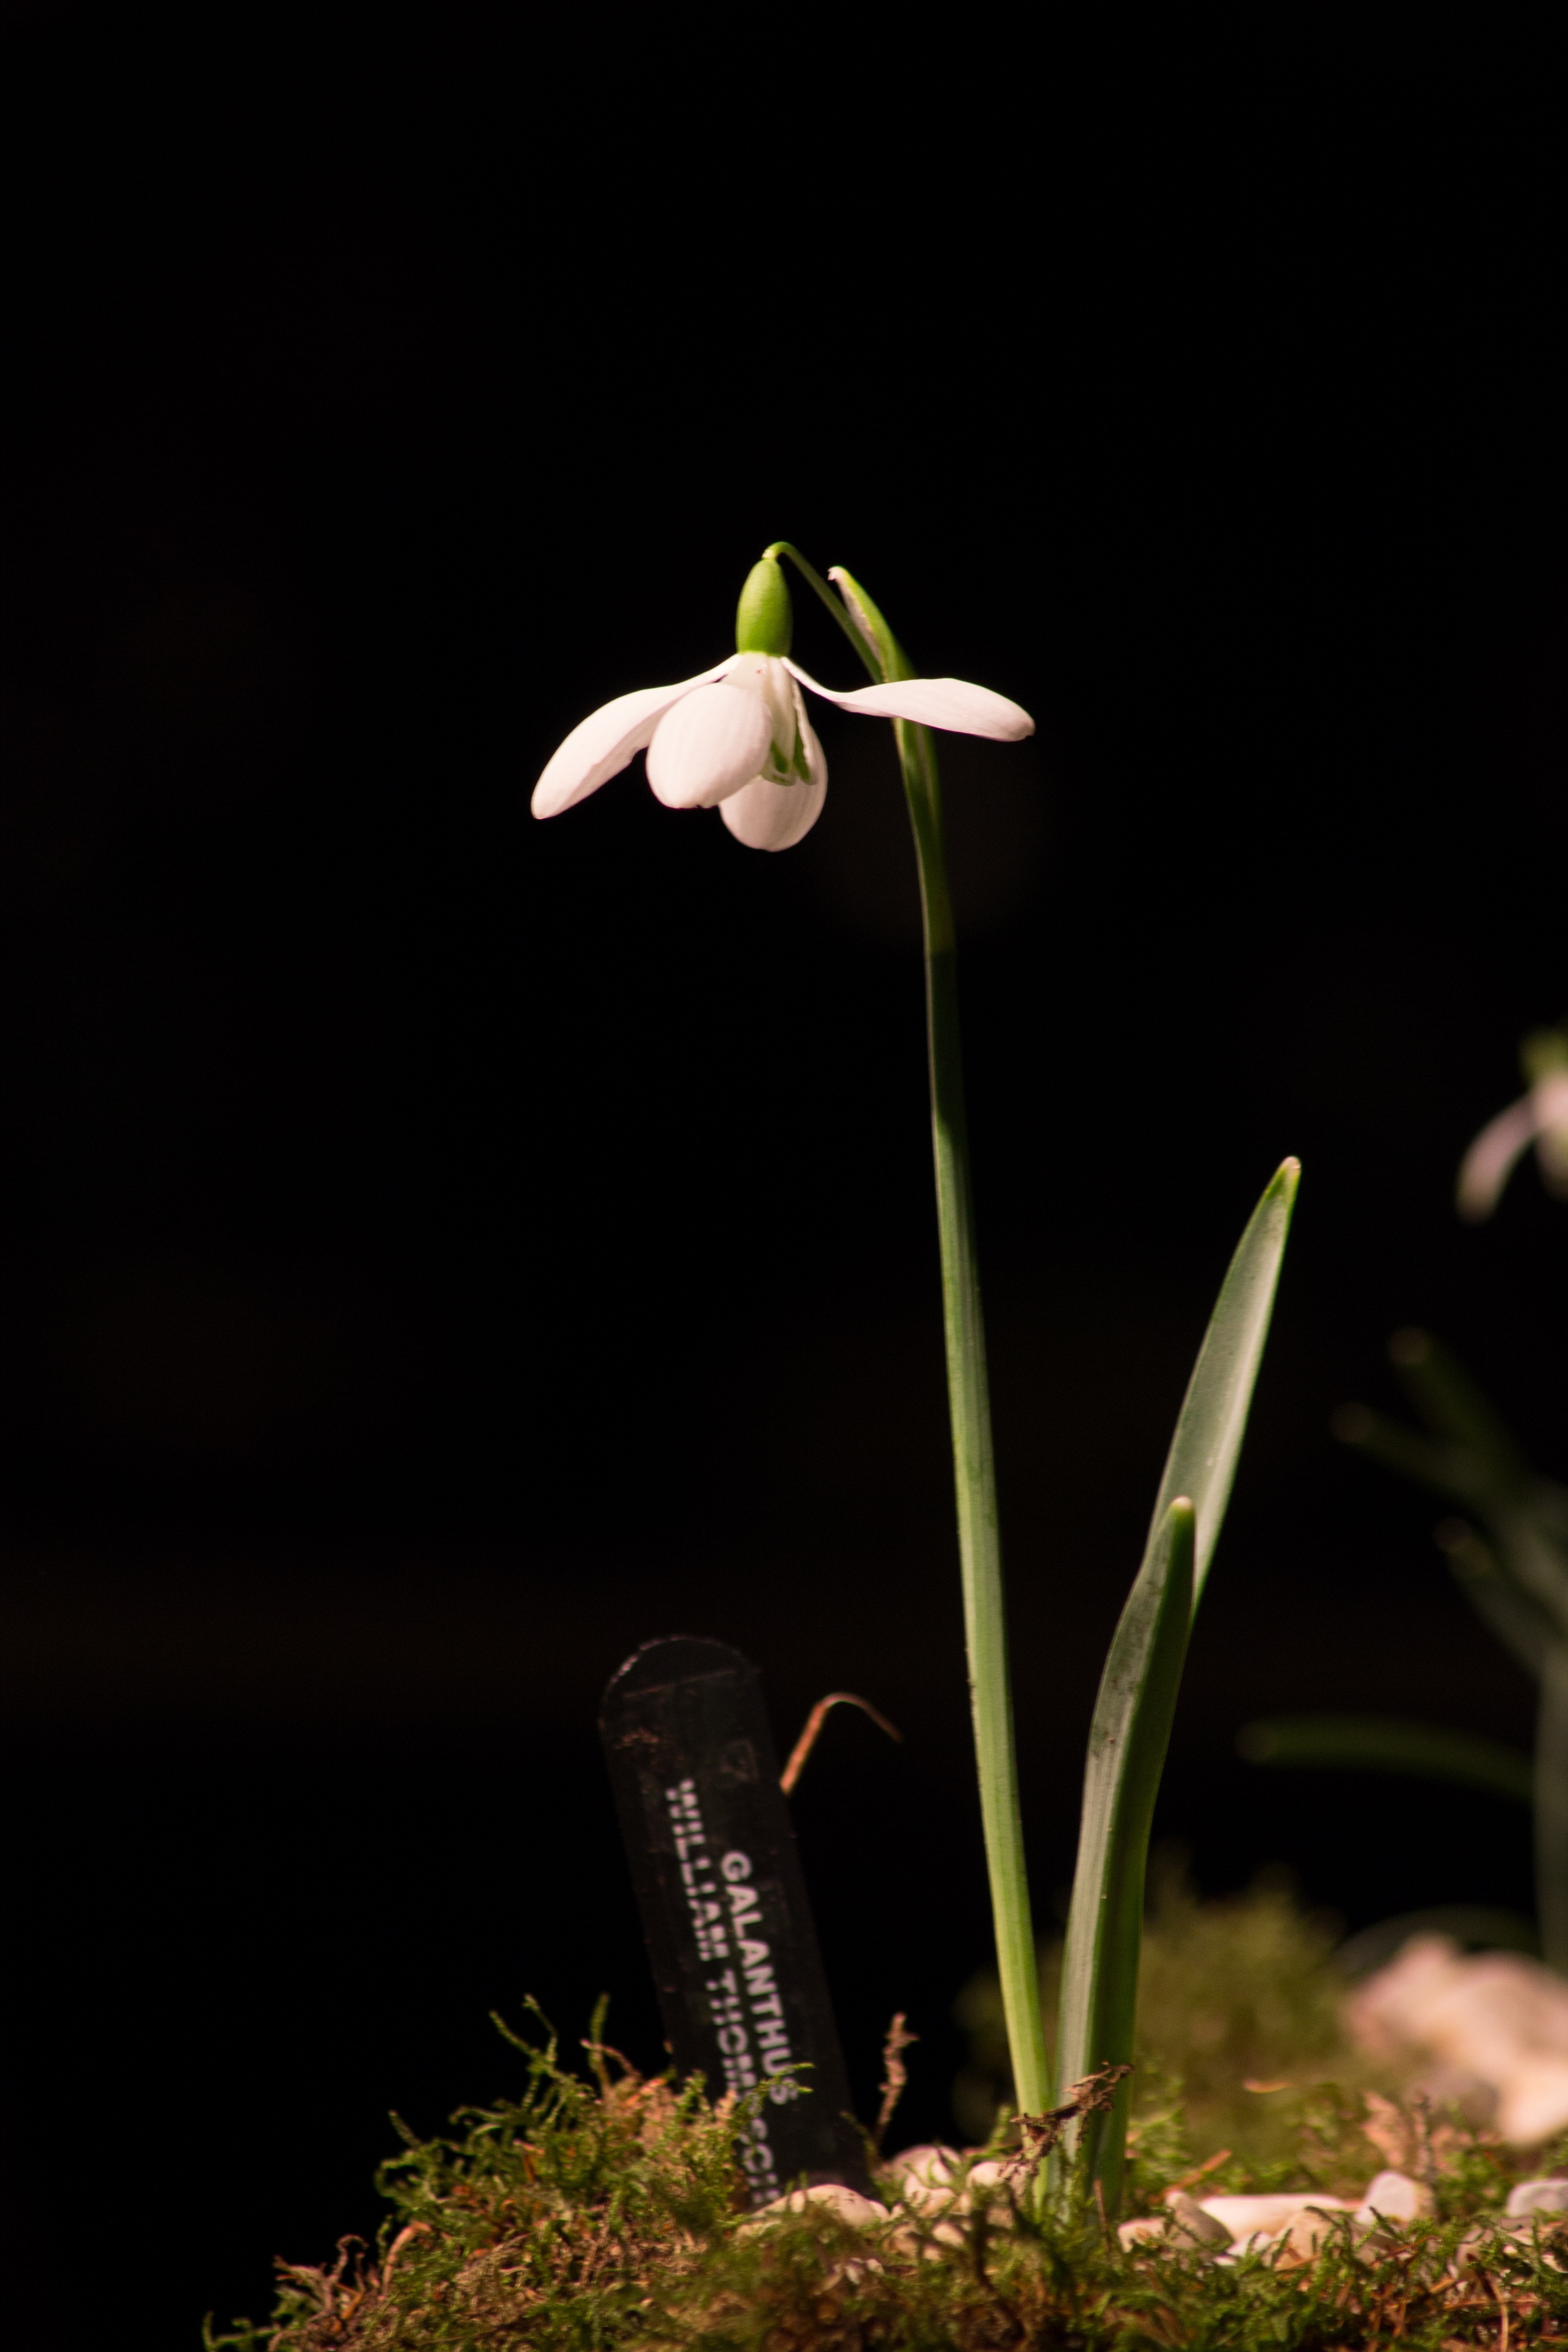
grass, plant, leaf, flower, spring, green, macro, darkness, botany, flora, orchid, snowdrop, macro photography, white flowers, flowering plant, plant stem, land plant